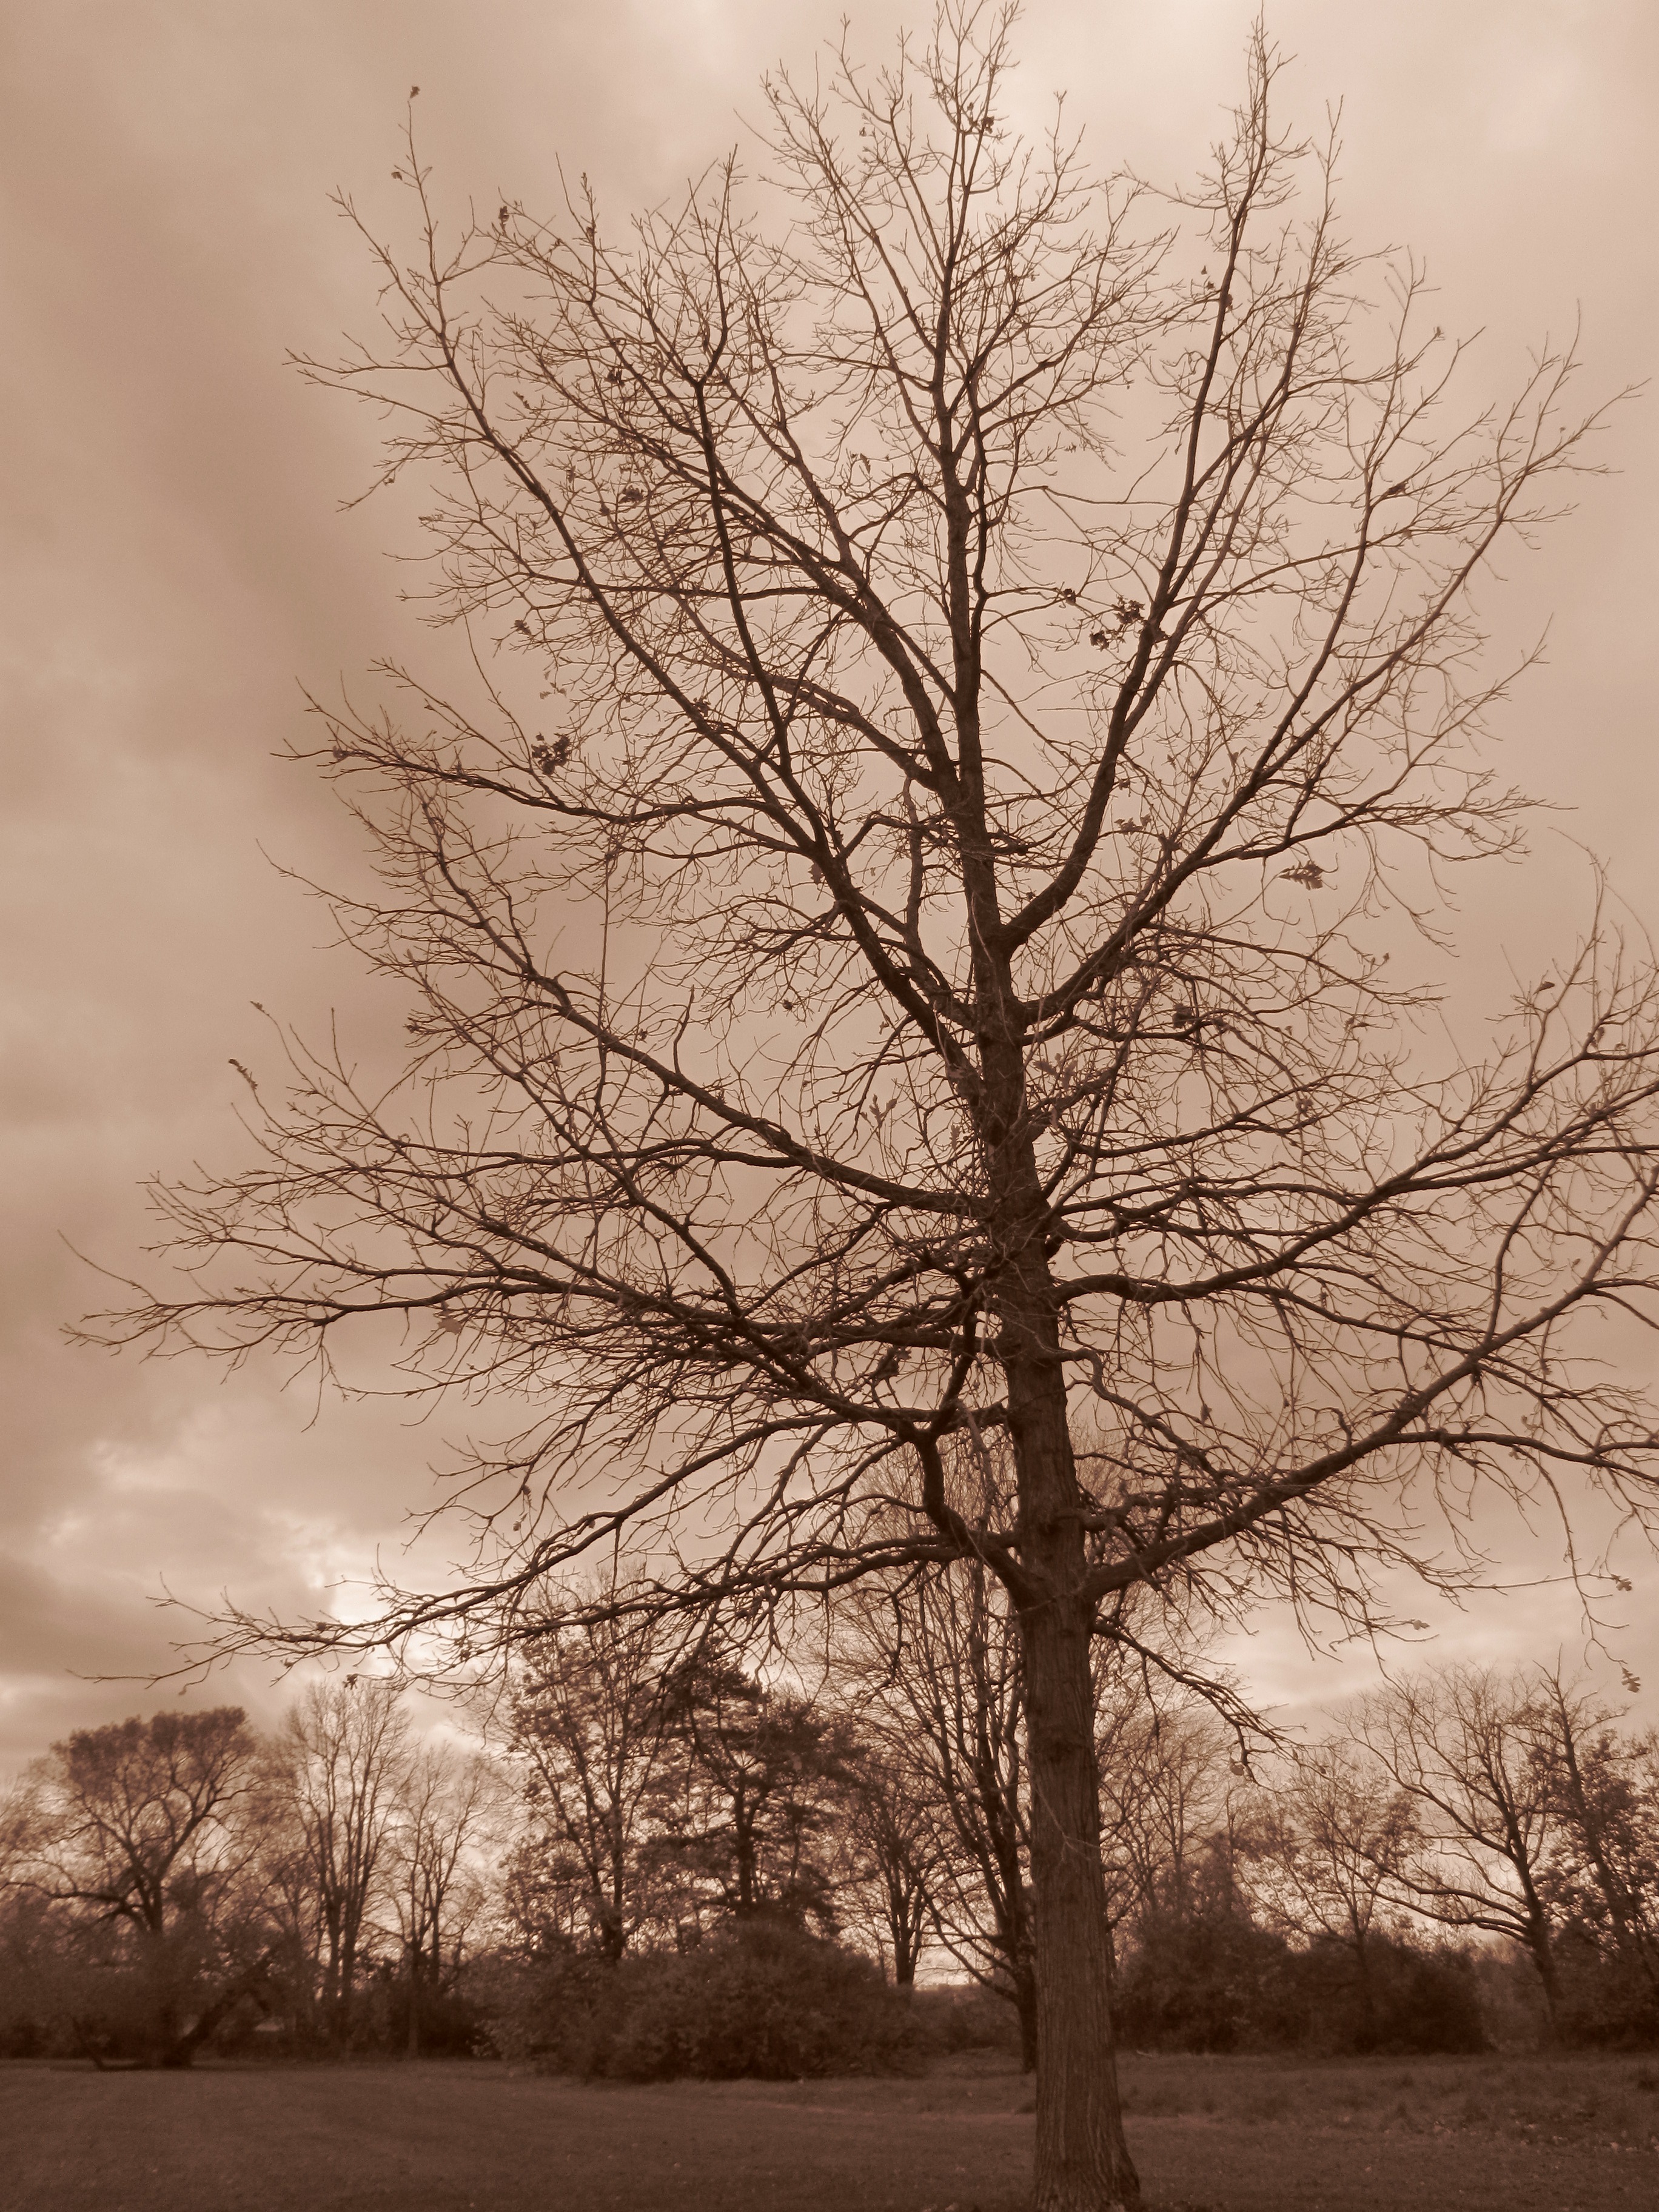
landscape, tree, nature, outdoor, branch, winter, cloud, black and white, plant, mist, morning, leaf, flower, frost, autumn, park, weather, overcast, monochrome, season, twig, monochrome photography, atmospheric phenomenon, woody plant